BWF Super Series

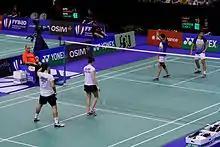
2013 French Super Series.

A Super Series tournament offered a minimum total prize money of USD200,000; a Super Series Premier tournament offered minimum total prize money of USD350,000; Super Series Finals offered minimum total prize money of USD500,000. From 2014, a Super Series Premier tournament offered minimum total prize money of USD500,000, with minimum increment of USD50,000 each year until 2017. Super Series tournaments offered minimum total prize money of USD250,000, with an increment of USD25,000 each year up to 2017.